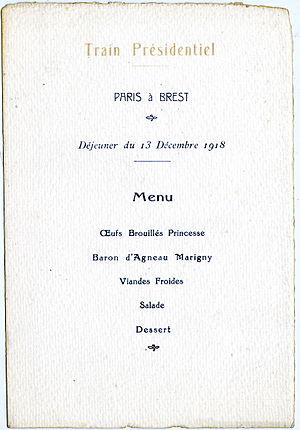
Menu du déjeuner servi à bord du train présidentiel français le 13 décembre 1918 lors d'un voyage de Paris à Brest
Train de la Présidence de la République française regroupe l'histoire des trois trains spéciaux de la présidence de la République française utilisés pour les déplacements du président, comprenant une voiture spécialement construite pour cet usage. Elles furent mises en service respectivement en 1913, 1955 et 1972.